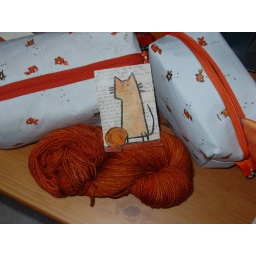
My matching fish Pidddleloop bags, with the cool kitty picture Jen included and the Handmaiden Cashbah in orange going in the Piddly